Volley gun

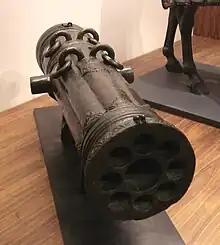
Ottoman Empire volley gun with 9 barrels, early 16th century, Army Museum (Paris)

A volley gun is a gun with multiple single-shot barrels that volley fired simultaneously or sequentially in quick succession. Their volume of fire is limited by the number of barrels bundled together.